Barbara Nessim

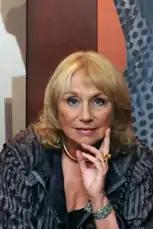

Barbara Nessim (born 1939) is an American artist, illustrator, and educator.